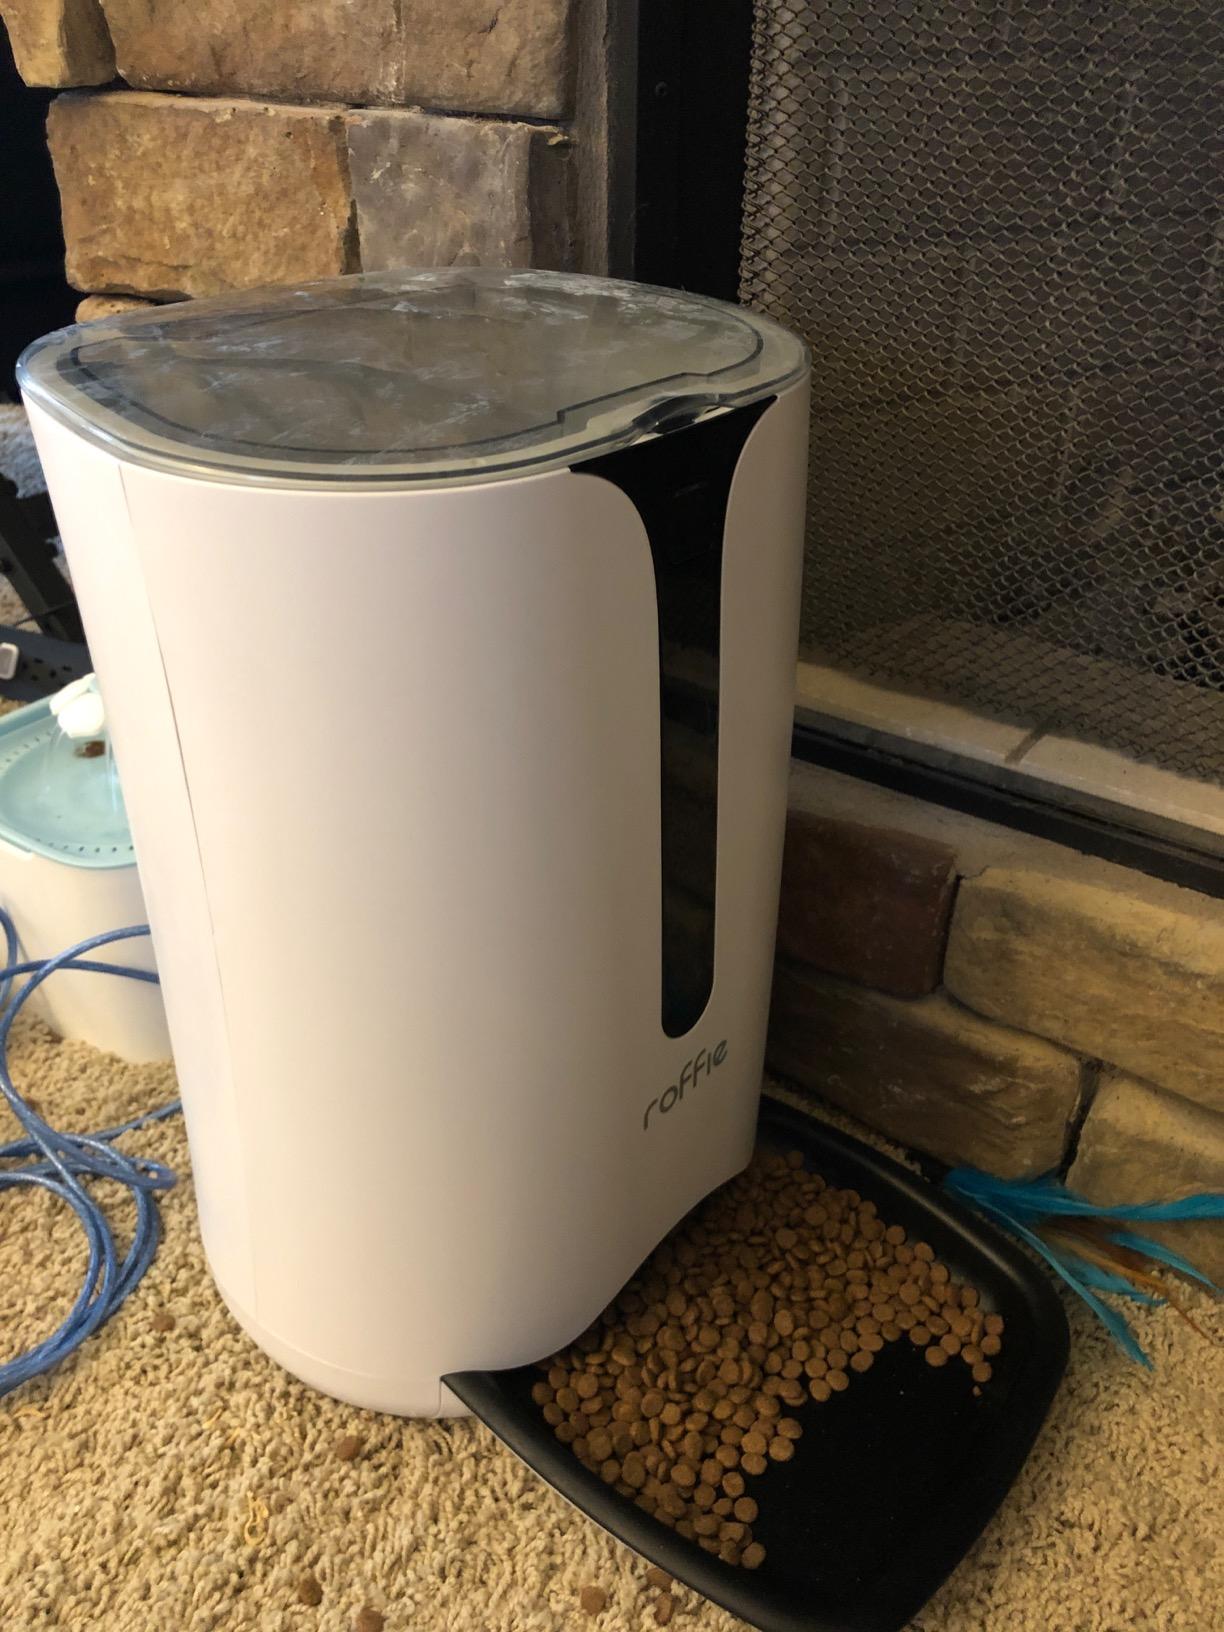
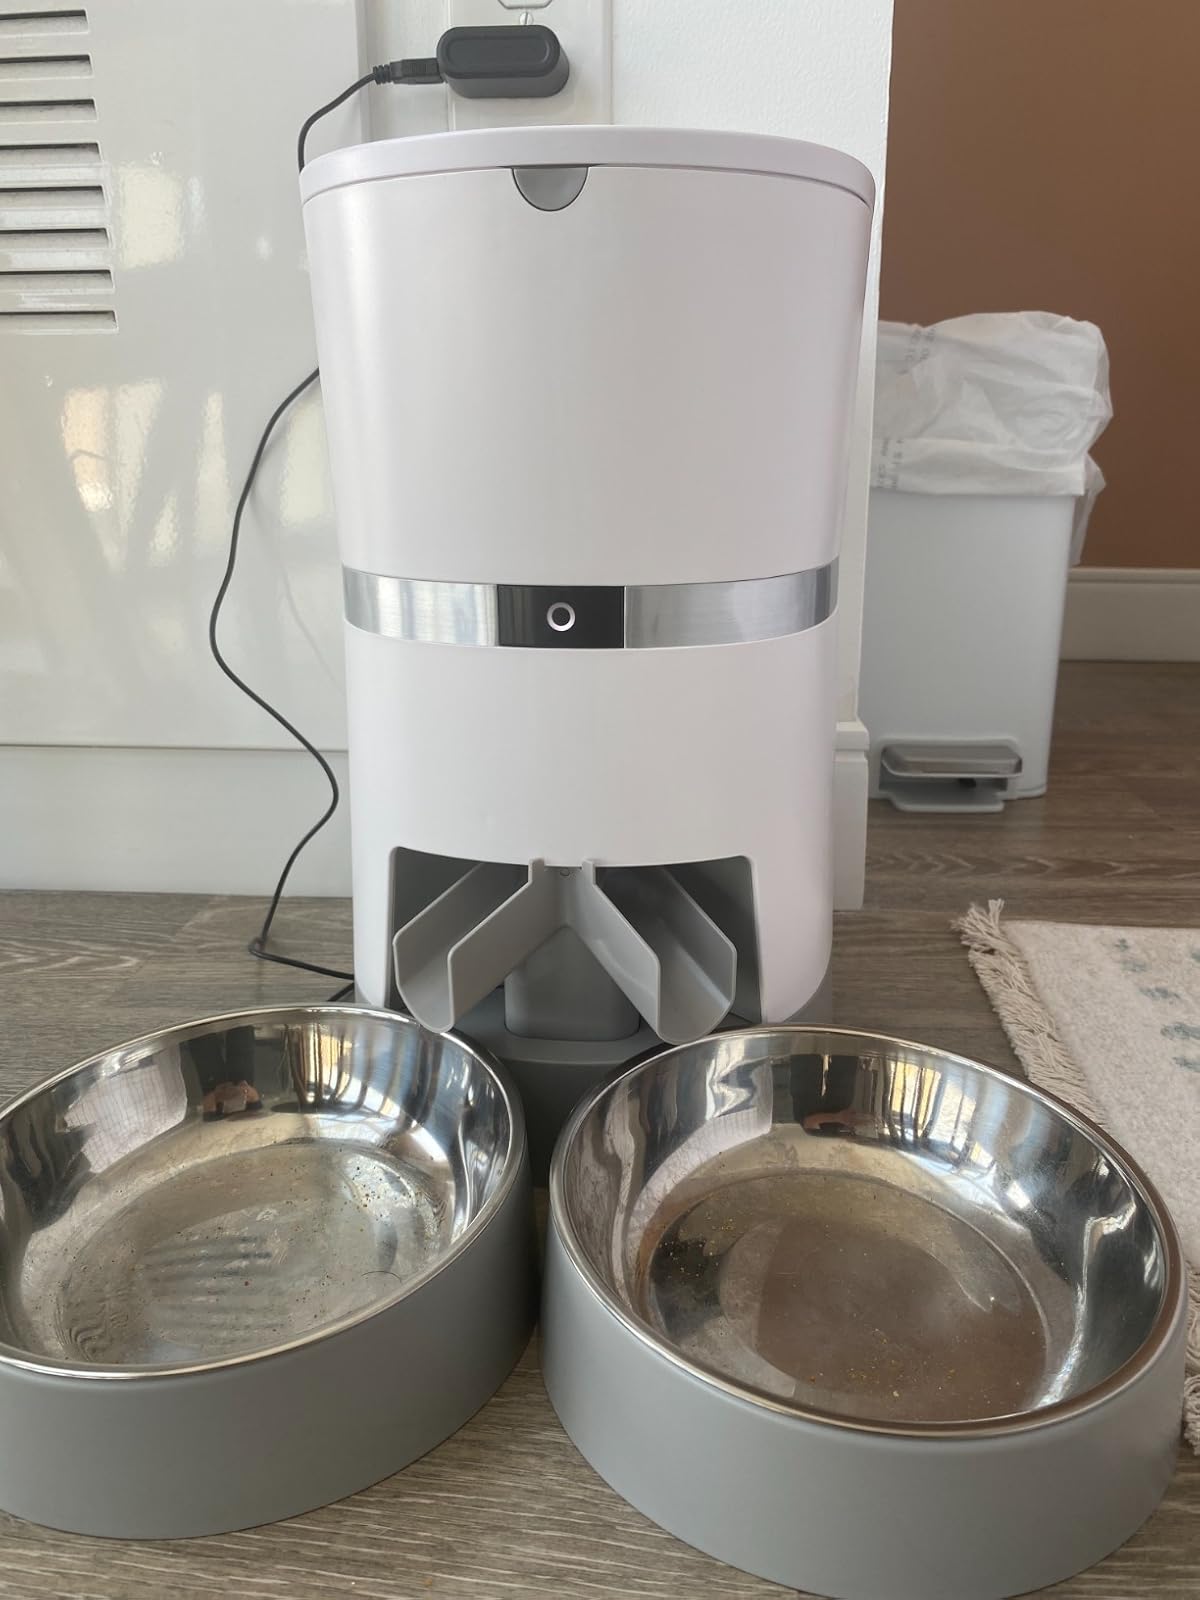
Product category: items_feeder
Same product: no